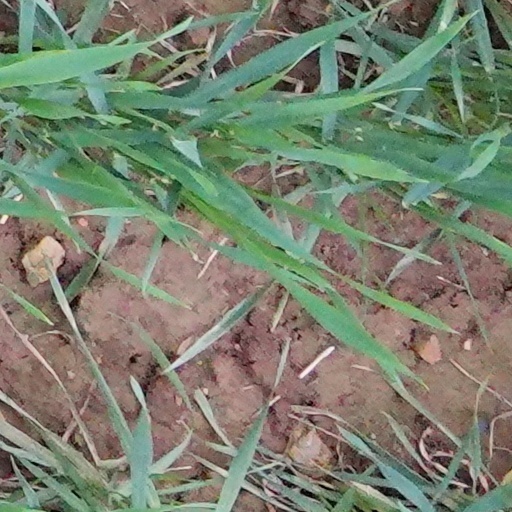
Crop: wheat